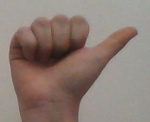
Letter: dhad